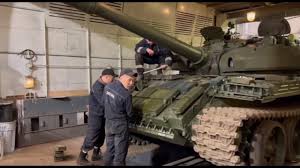
Label: T-62